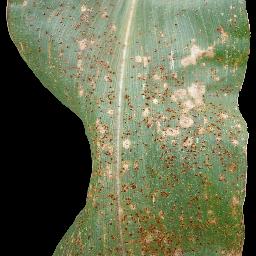
Label: Corn_(Maize)___Common_Rust